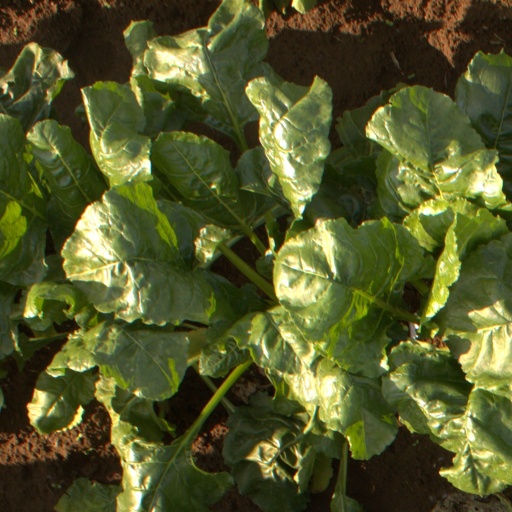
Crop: sugar beet